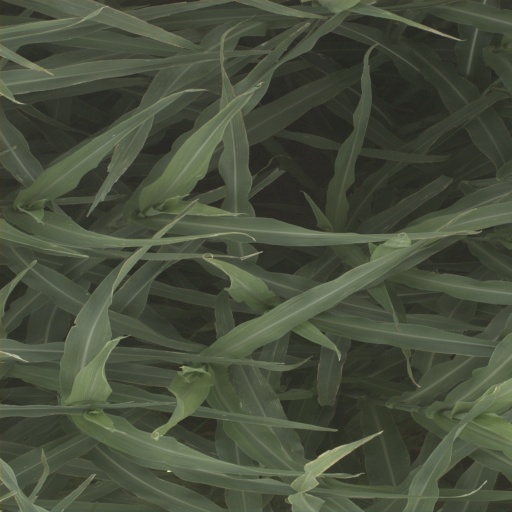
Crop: sorghum